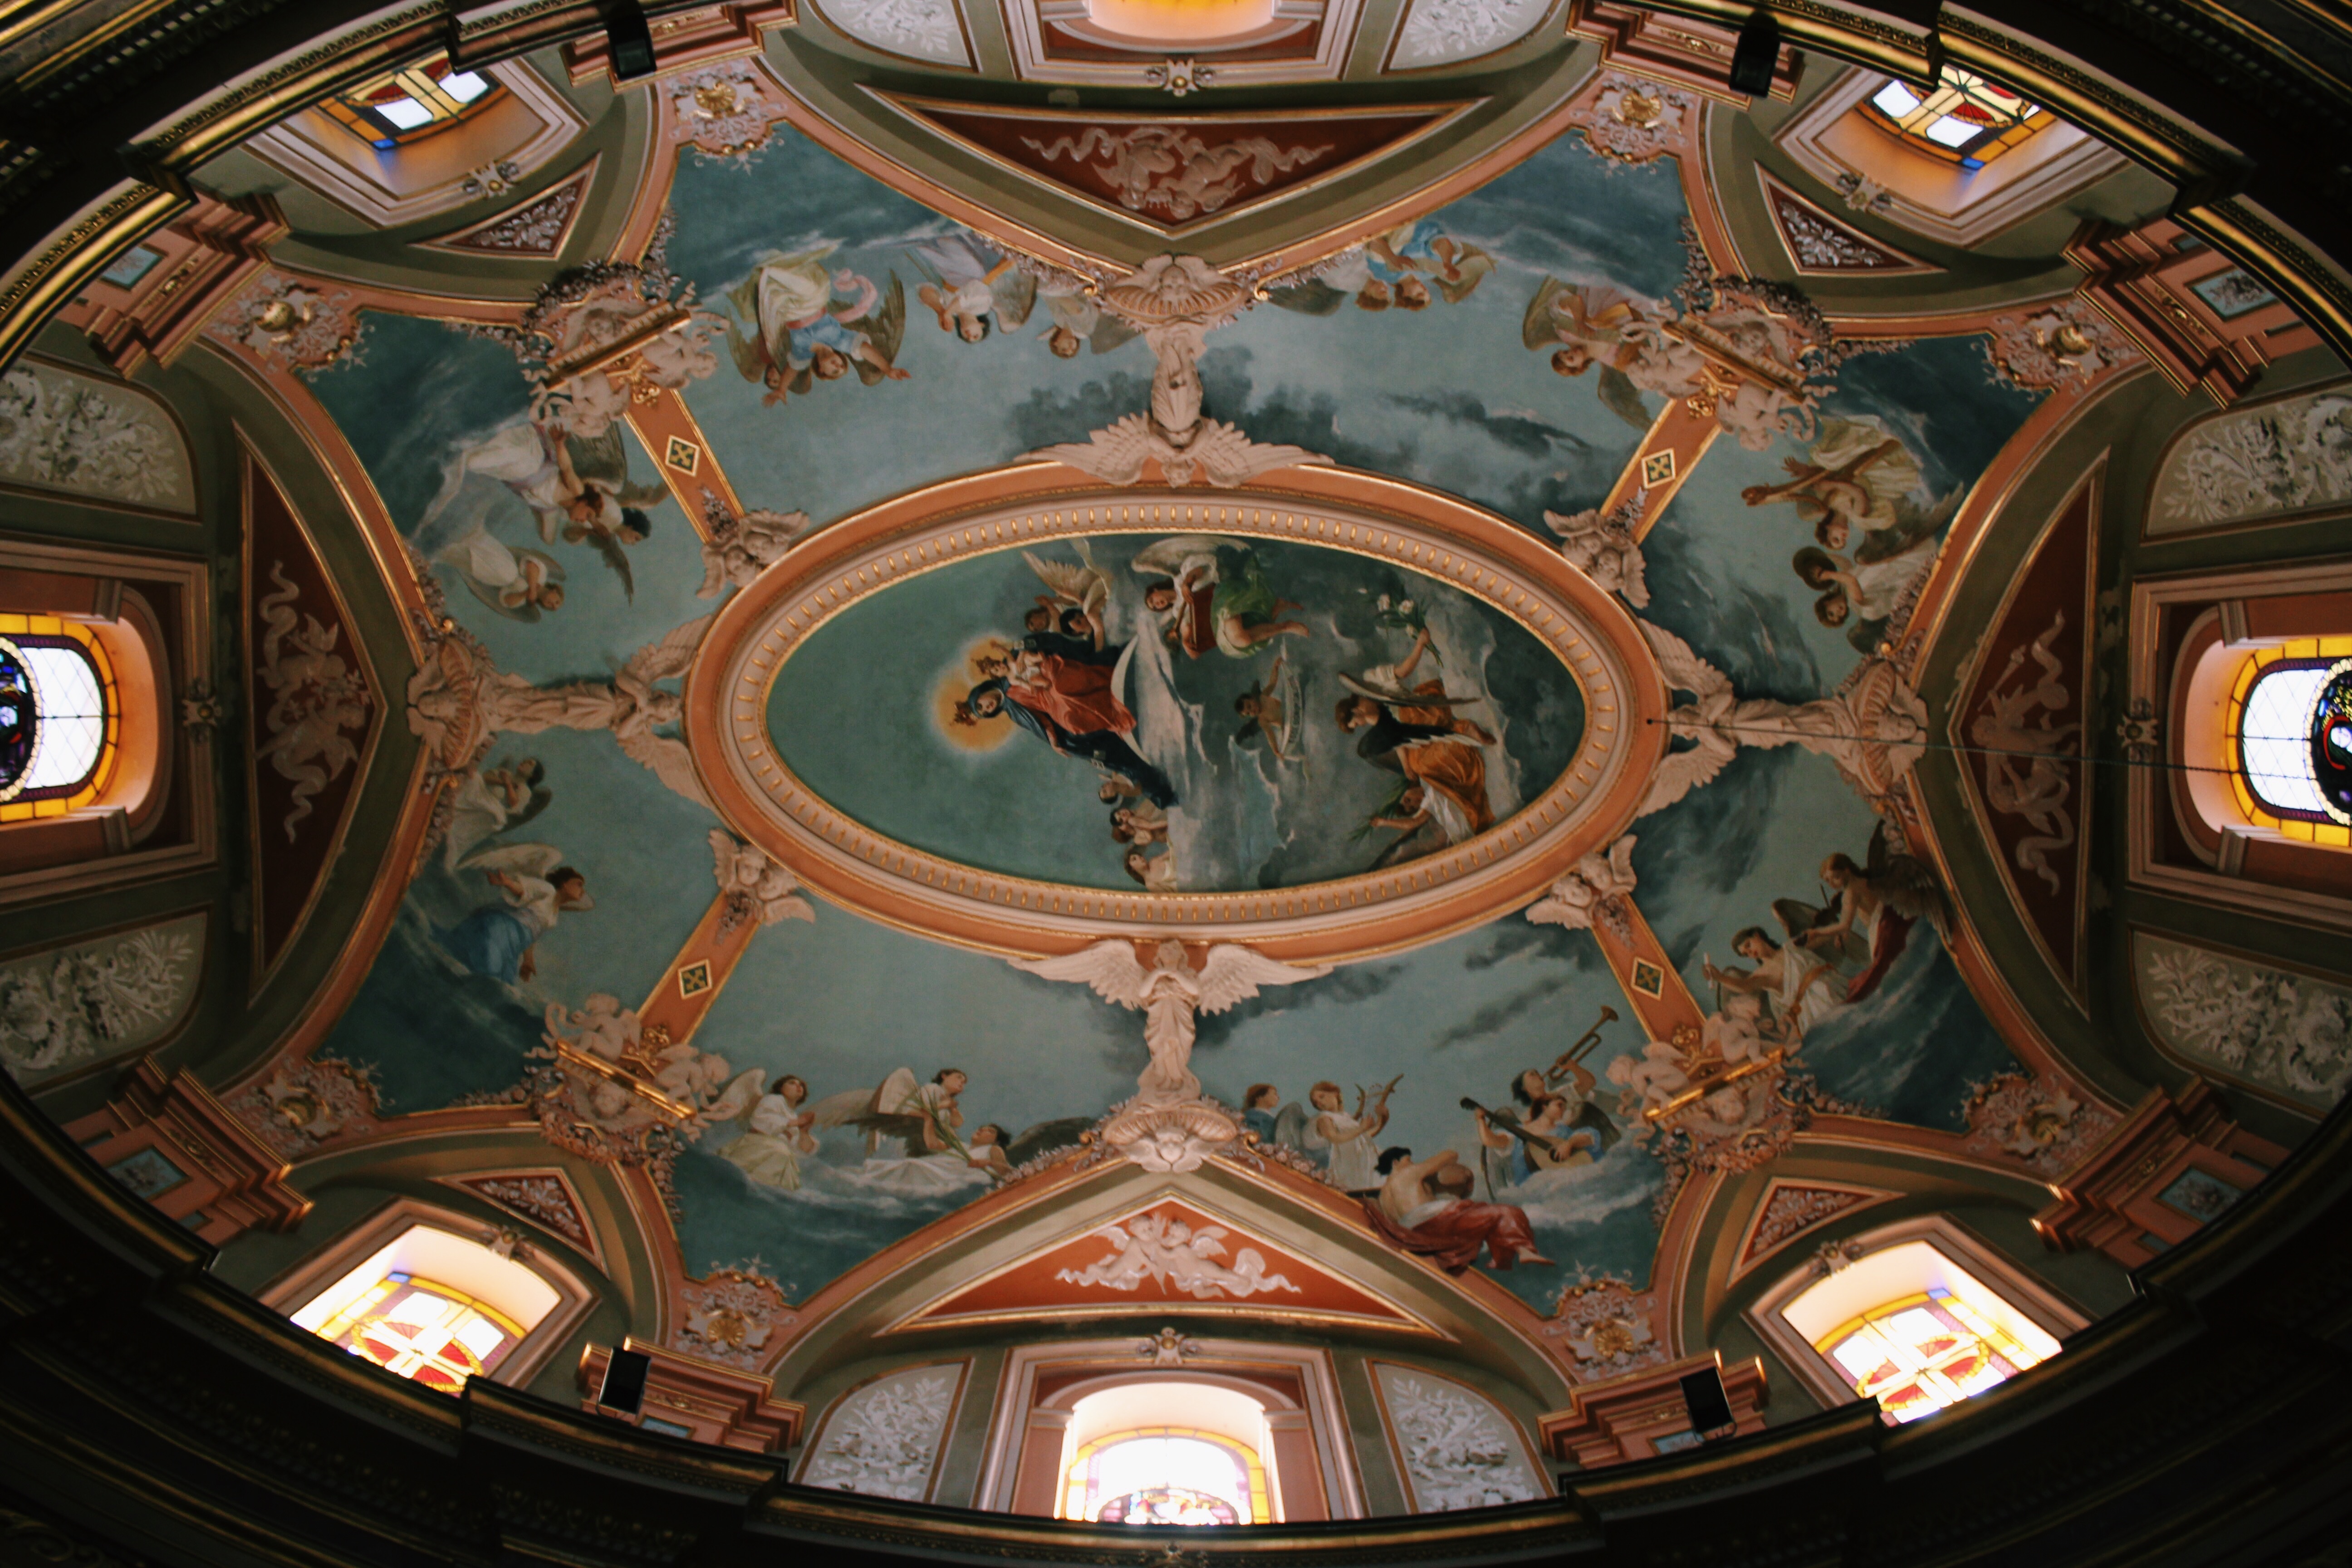
games, screenshot